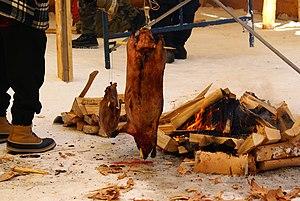
Castor cuit à la broche
La viande de castor est l'ensemble des parties comestibles du Castor utilisées pour l'alimentation humaine.